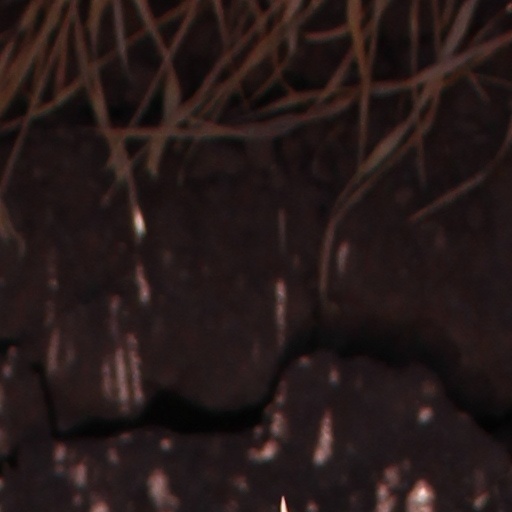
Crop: wheat